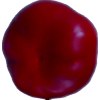
Label: red_pepper